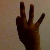
The image shows a hand gesture representing the number 9 in Indian Sign Language.